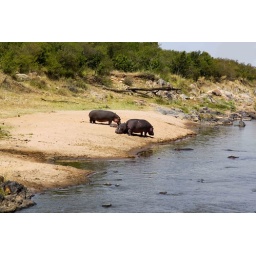
family of 3 hippo in the mara river. water levels in the river are very low due to failed rains.